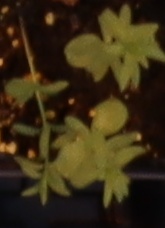
Label: Flax